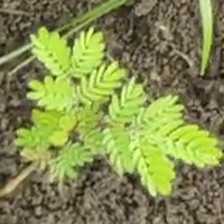
Weed species: Dwarf_cassia_(Chamaecrista pumila)